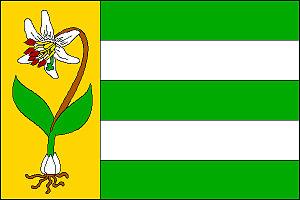
Hradišťko ou Hradišťko-pod-Medníkem est une commune du district de Prague-Ouest, dans la région de Bohême-Centrale, en République tchèque. Sa population s'élevait à 2 222 habitants en 2020.